Ancient Celtic religion

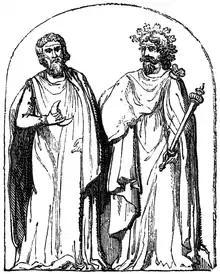
Two druids, from an 1845 publication, based on a bas-relief found at Autun, France.

John T. Koch says that the efforts taken to preserve and display heads, and the frequency with which severed heads appear, point to a religious importance. Barry Cunliffe believed that the Celts held "reverence for the power of the head" and that "to own and display a distinguished head was to retain and control the power of the dead person". Likewise, the archaeologist Anne Ross asserted that "the Celts venerated the head as a symbol of divinity and the powers of the otherworld, and regarded it as the most important bodily member, the very seat of the soul".